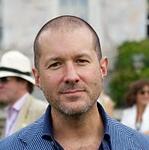
Age: 41